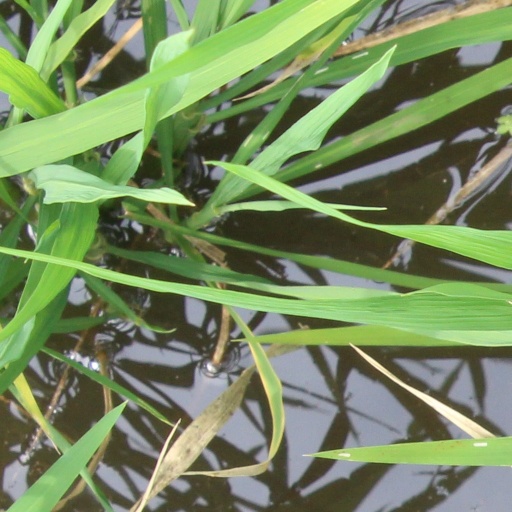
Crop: rice